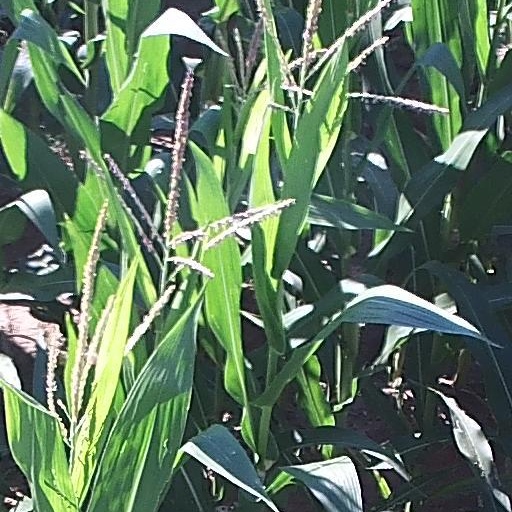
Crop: maize; corn